Midwater trawling

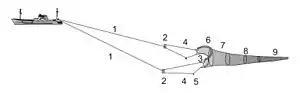
1: trawl warp, 2: otter boards, 3: longline chains, 4 hunter, 5: weights 6: headline with floats, 7: pre-net, 8: tunnel and belly, 9: codend

Midwater trawling is trawling, or net fishing, at a depth that is higher in the water column than the bottom of the ocean. It is contrasted with bottom trawling. Midwater trawling is also known as pelagic trawling and bottom trawling as benthic trawling.